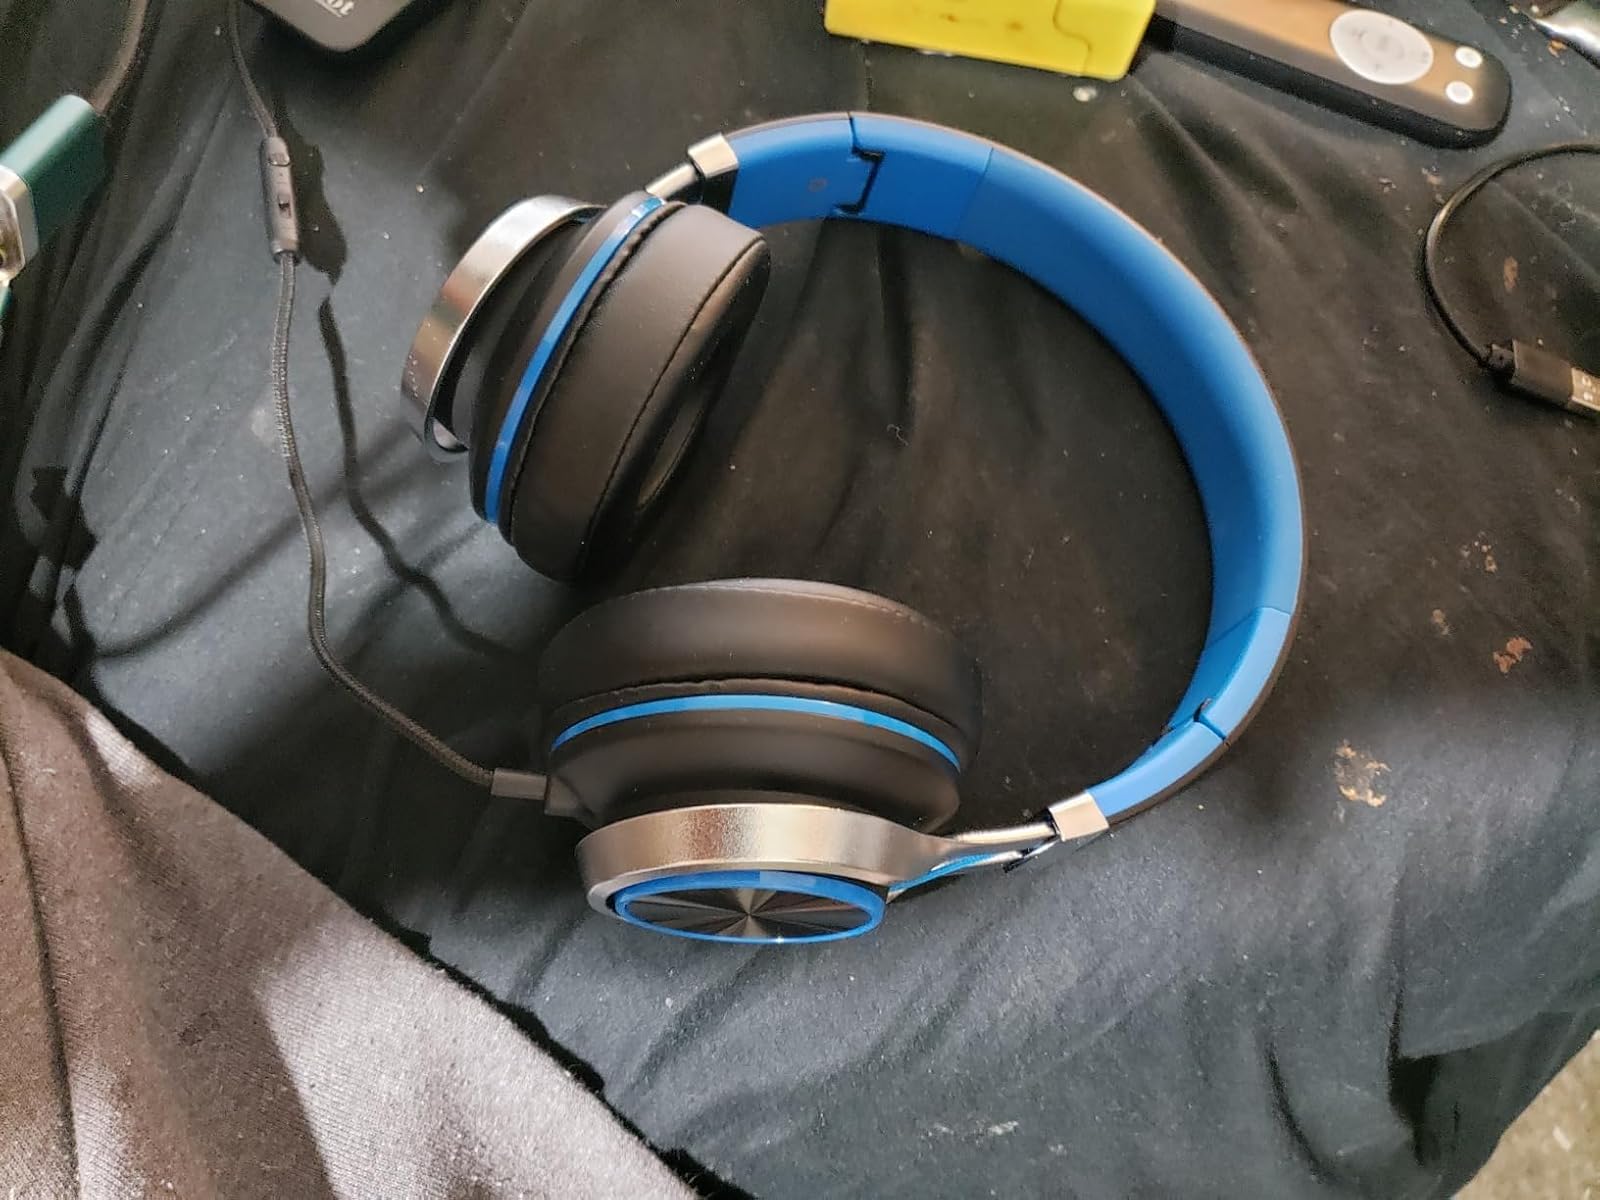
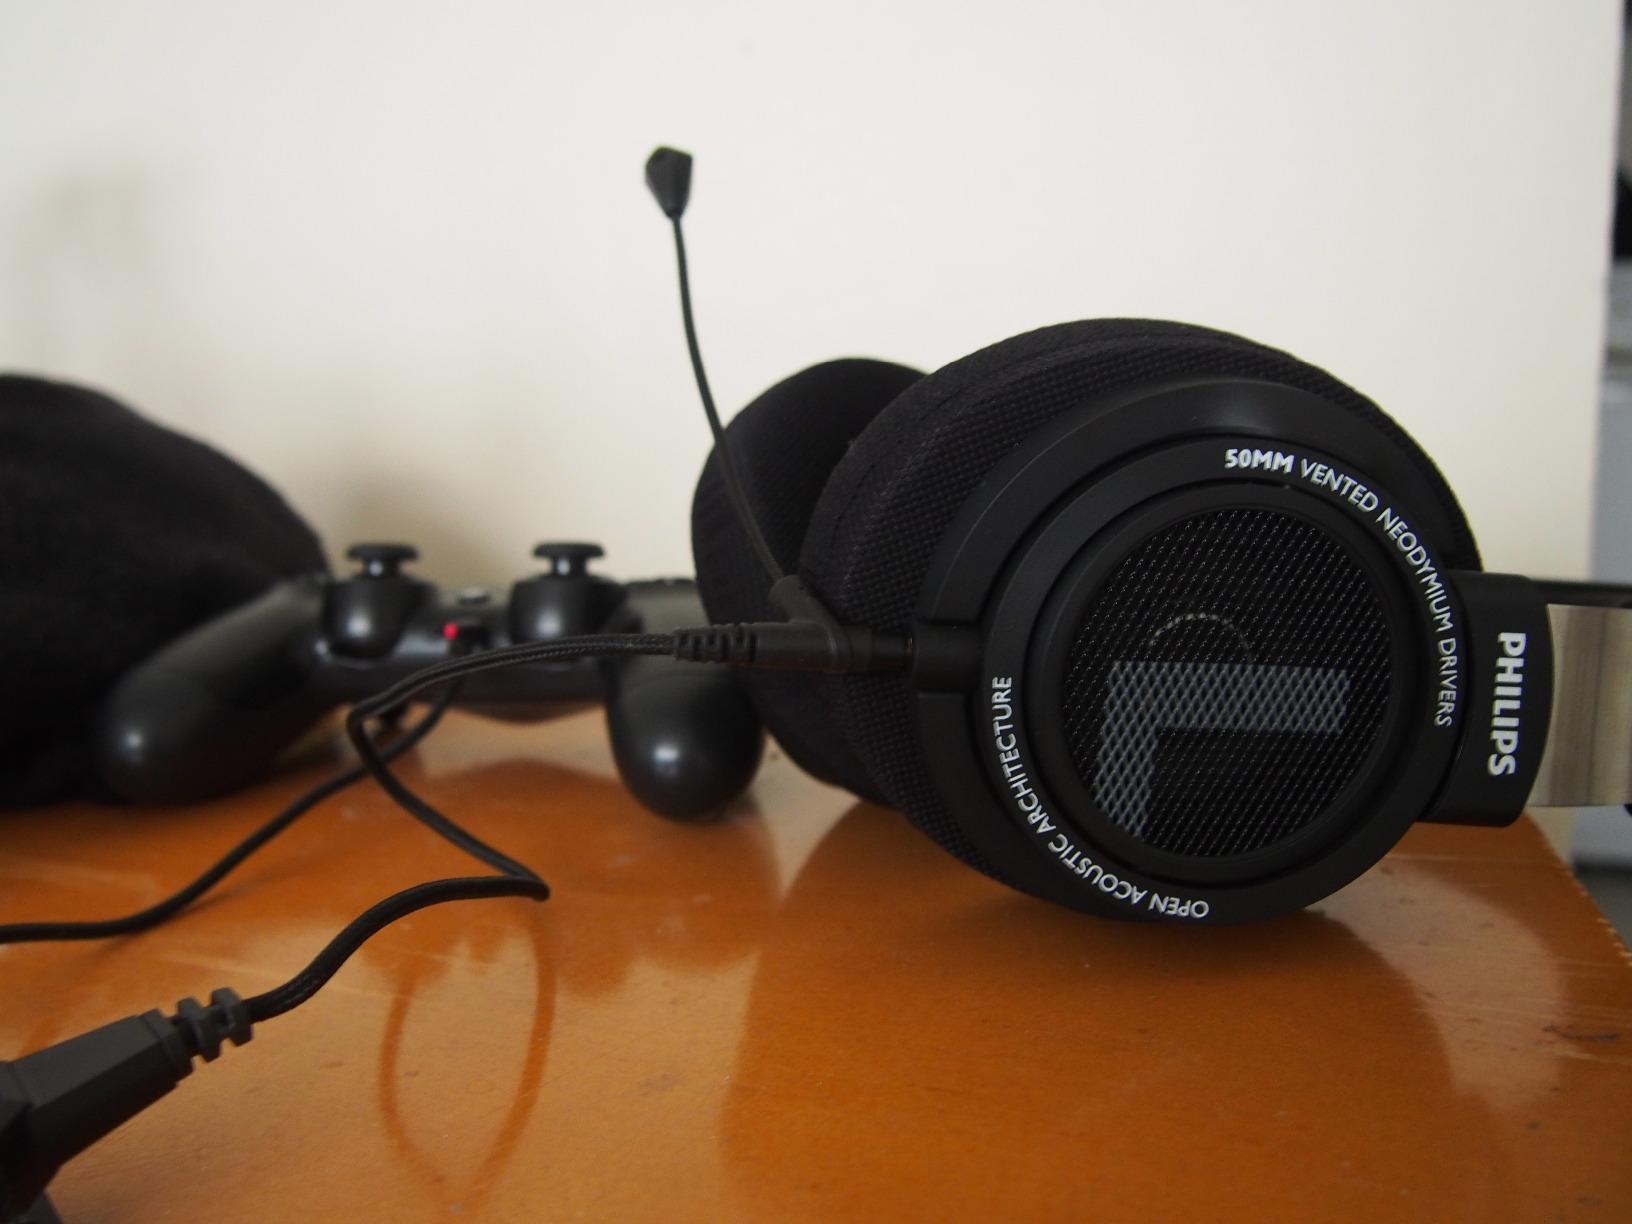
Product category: headphones
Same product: no